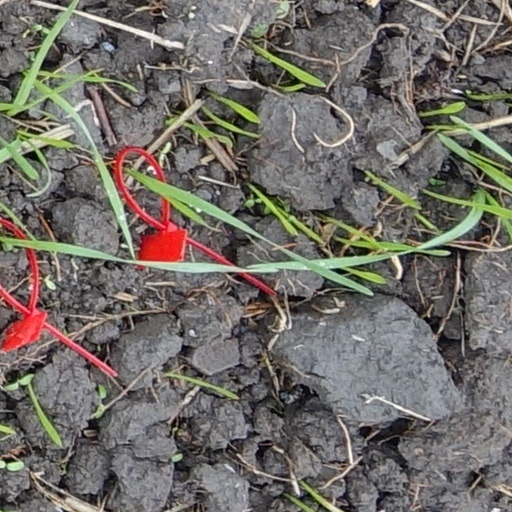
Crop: wheat